Thirty Cases of Major Zeman

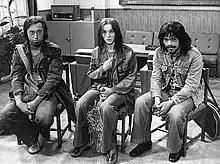
Screenshot of the episode "Mimikry (Mimicry)", showing máničky as a harmful, criminal and drug-using social class.

A re-broadcast of the series in the Czech Republic in 1999, caused controversy and public criticism of the series, which was accused of conveying communist propaganda and portraying those with different political views as criminals.